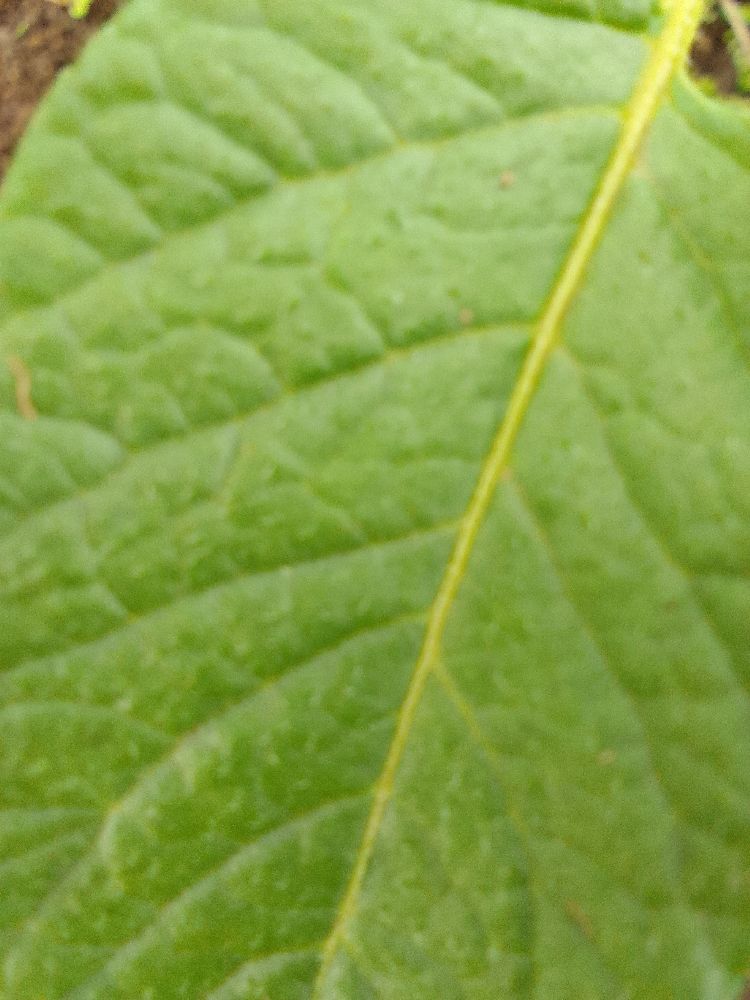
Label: Healthy